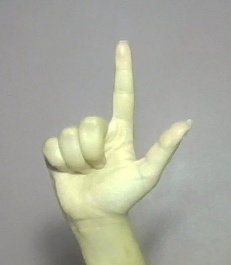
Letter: laam